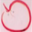
Label: worm